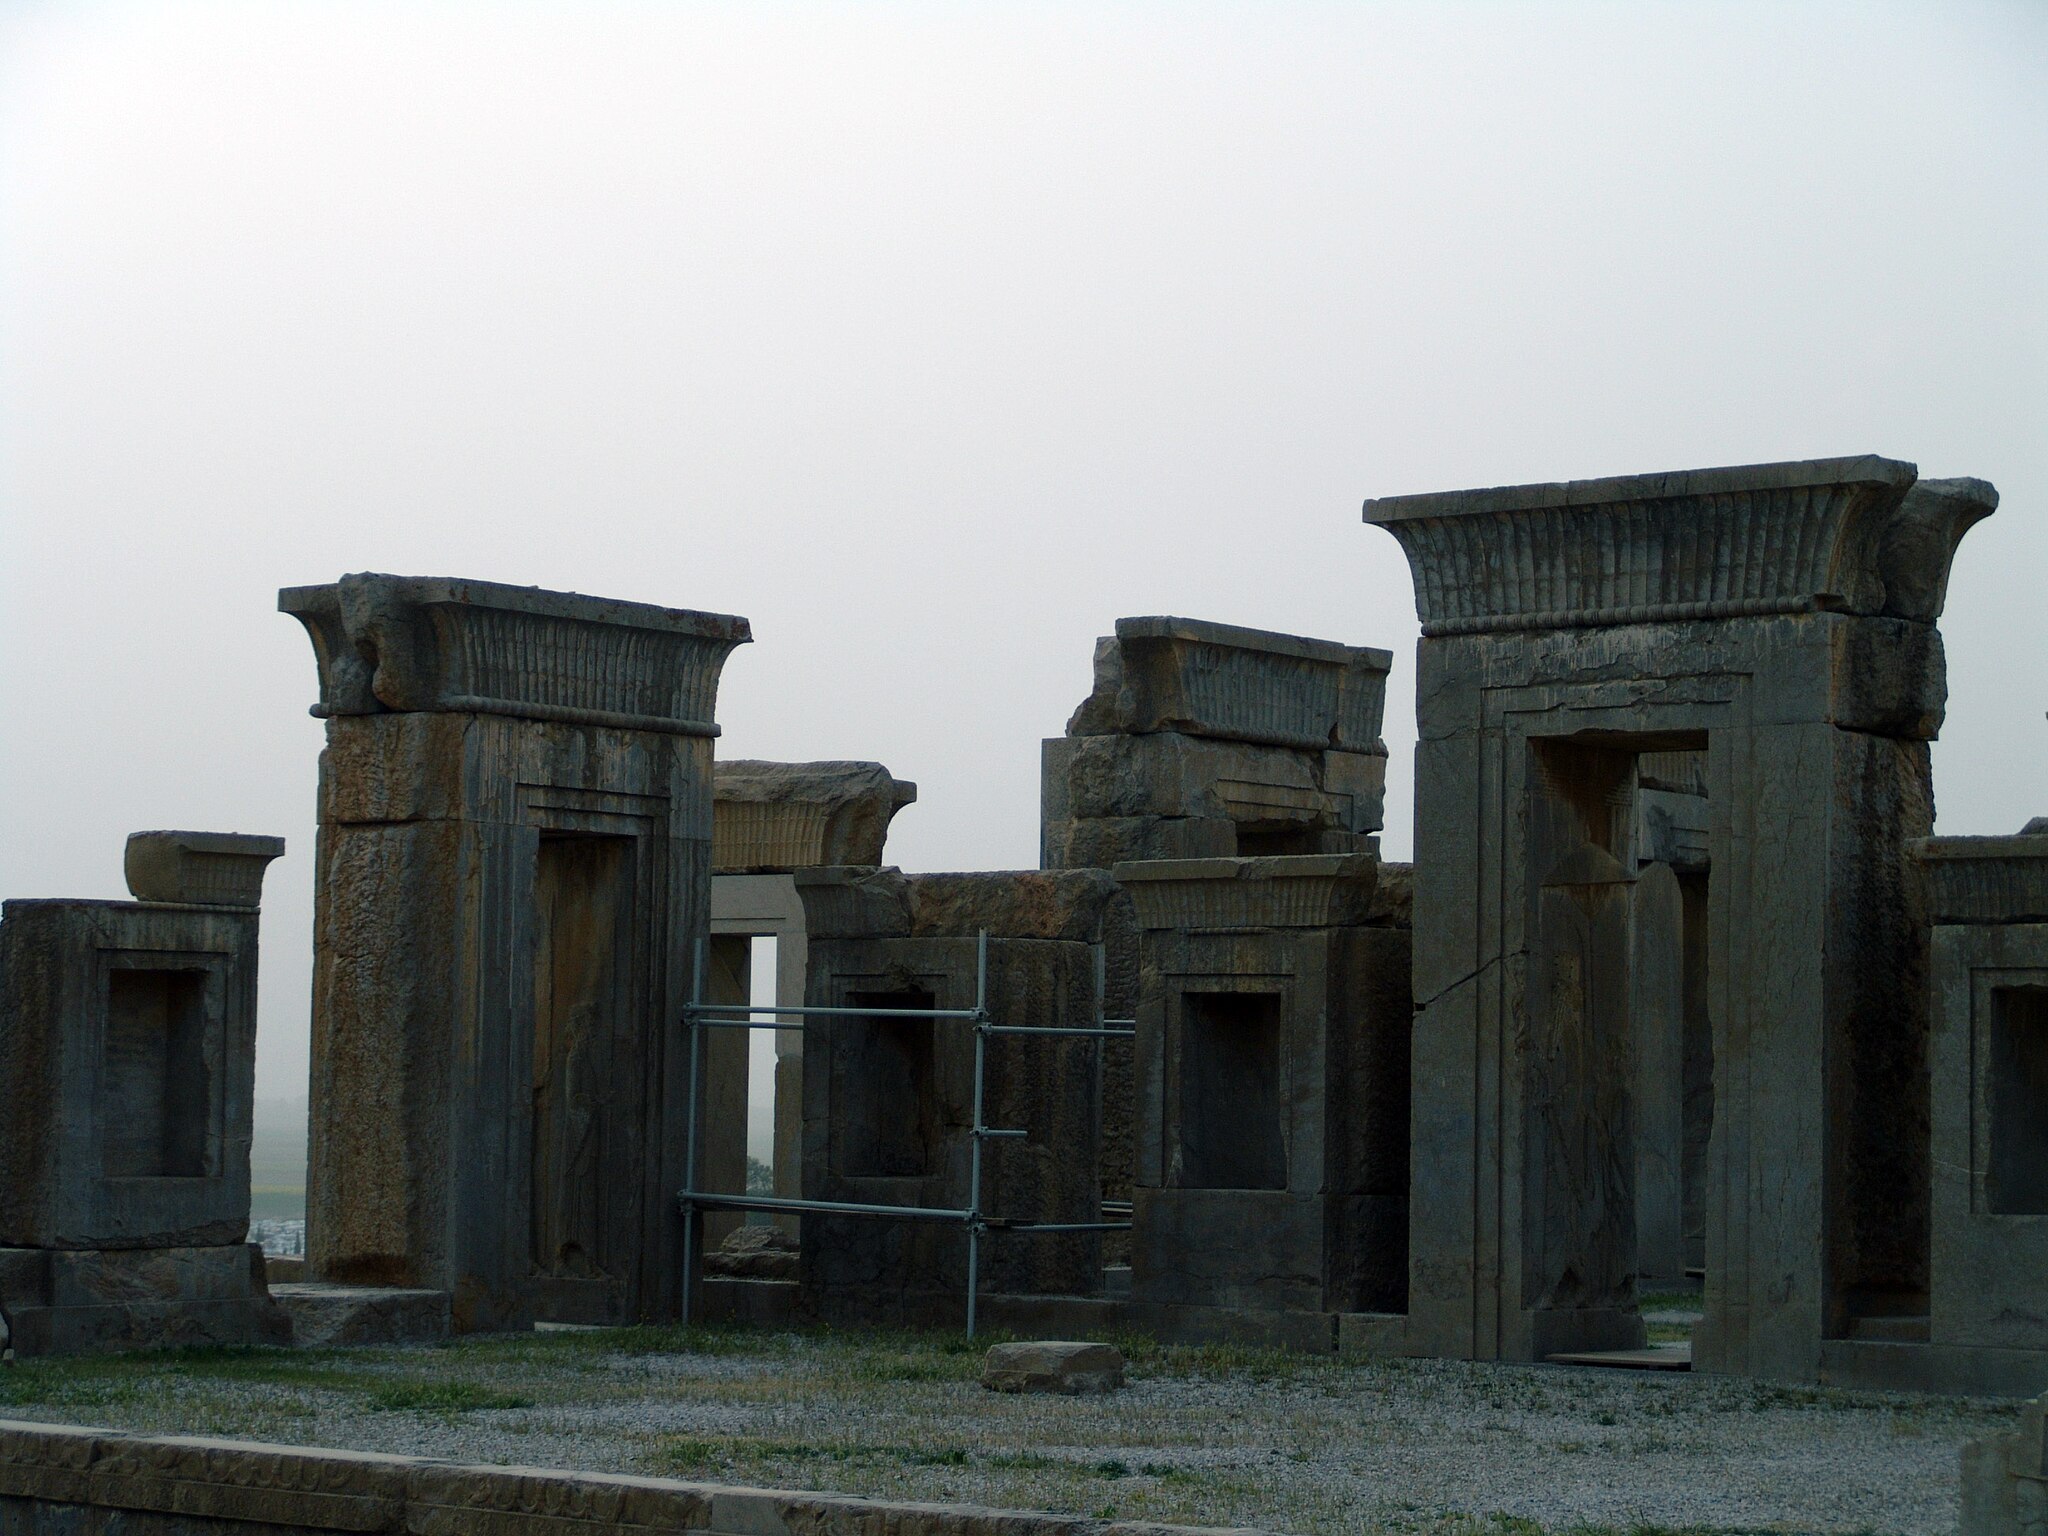
Title: Persepolis Darafsh 2 (30)
Description: Persepolis
Date: 2010-03-21 17:40:17
Categories: GFDL, Taken with Sony DSC-F828, Palace of Darius I in Persepolis, License migration redundant, Self-published work, Files with coordinates missing SDC location of creation, 2010 in Persepolis, Photos by Darafsh Kaviyani